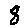
Label: 8